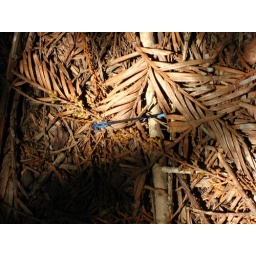
A blue damselfly in the light on the forest floor